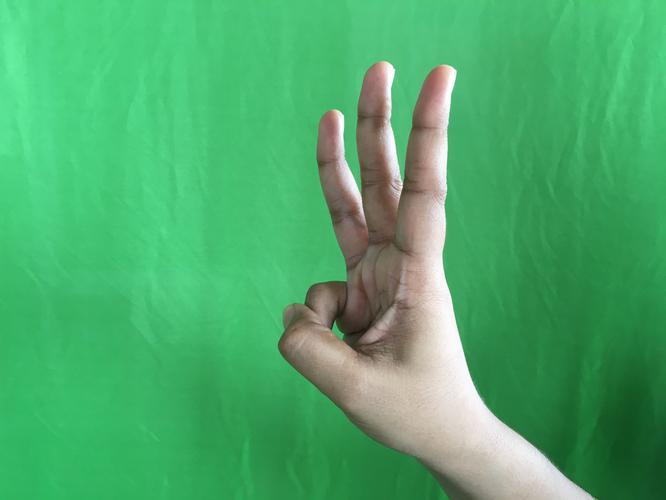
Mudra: Trishulam
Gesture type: single_hand